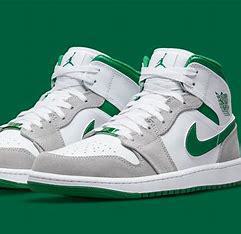
Brand: Jordan
Model: 1 Mid